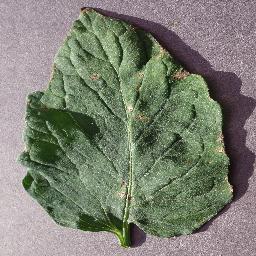
Label: Tomato___Target_Spot